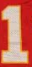
Number: 1